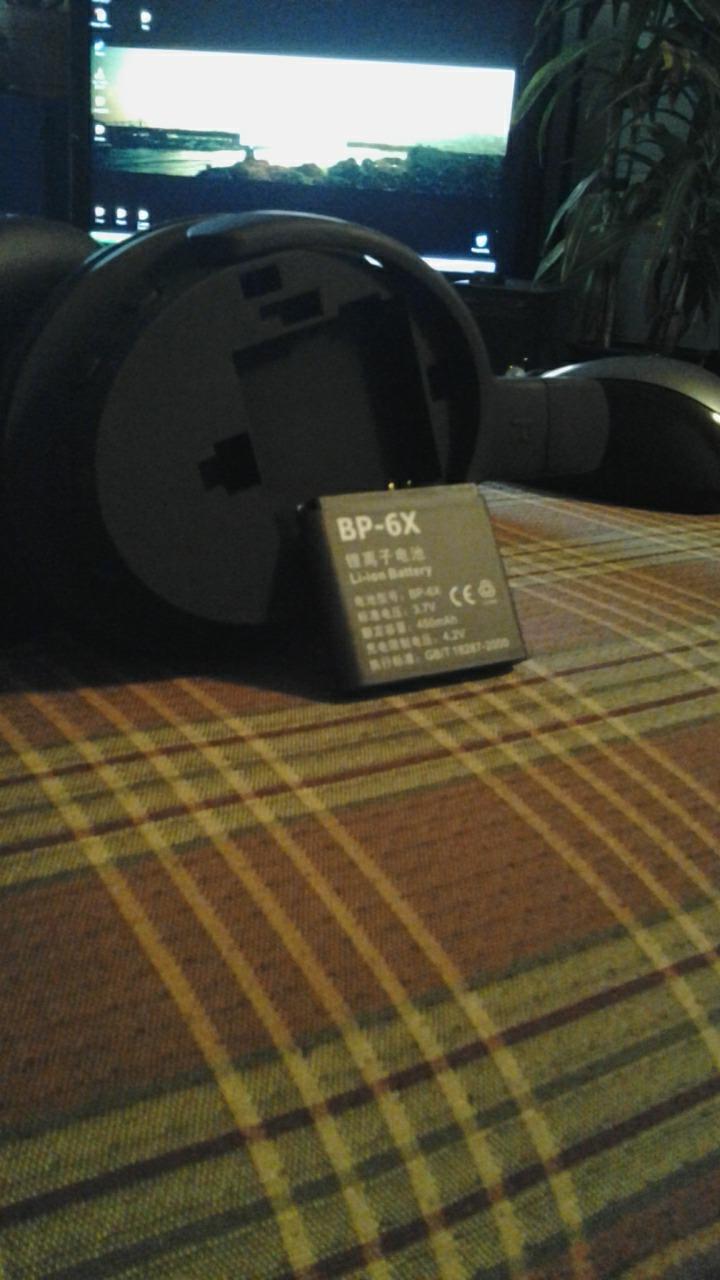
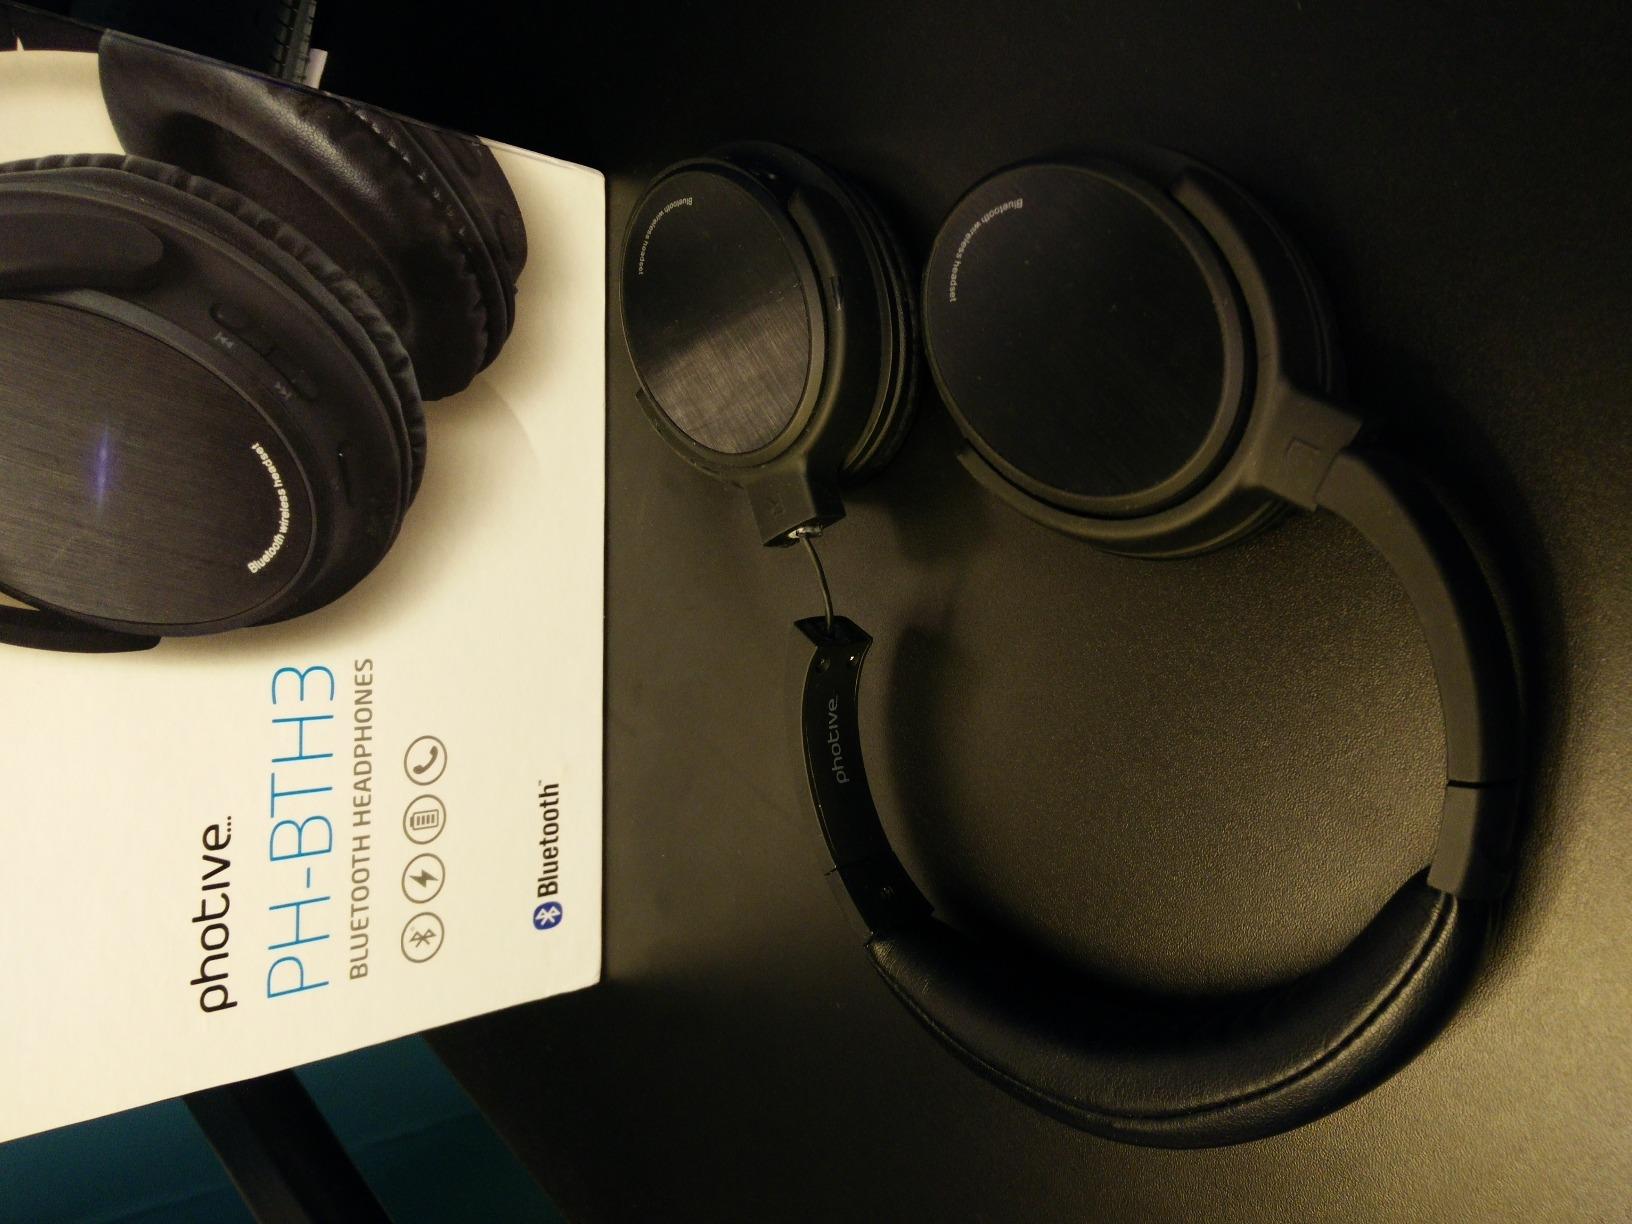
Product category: headphones
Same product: yes